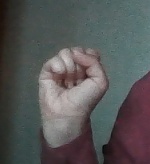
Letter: saad